Flying P-Liner

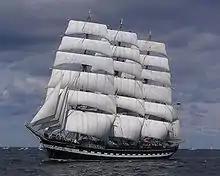
(ex-"Padua") under sail

The Laeisz company specialized in the South American nitrate trade. Their ships were built for speed, and they soon acquired an excellent reputation for timeliness and reliability, which gave rise to the nickname "the Flying P-Line". The five-masted barque made the voyage from Chile to England around Cape Horn in 1904 in just 57 days, a record at the time.